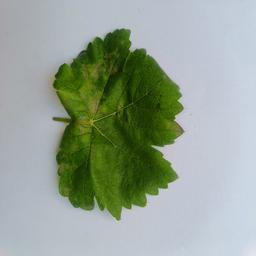
Label: Powdery Mildew